Tere Pyar Mein (1979 film)

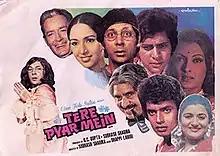
Promotional poster

Tere Pyar Mein is a 1979 Indian Hindi-language film directed by Subhash Sharma, starring Mithun Chakraborty, Sarika, Vijayendra Ghatge, Paintal, Nadira, Madan Puri and Iftekhar.